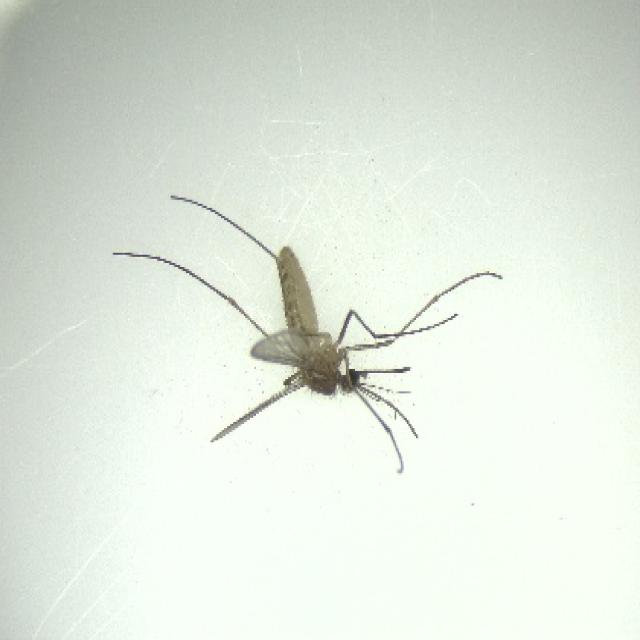
Species: culex_pipiens